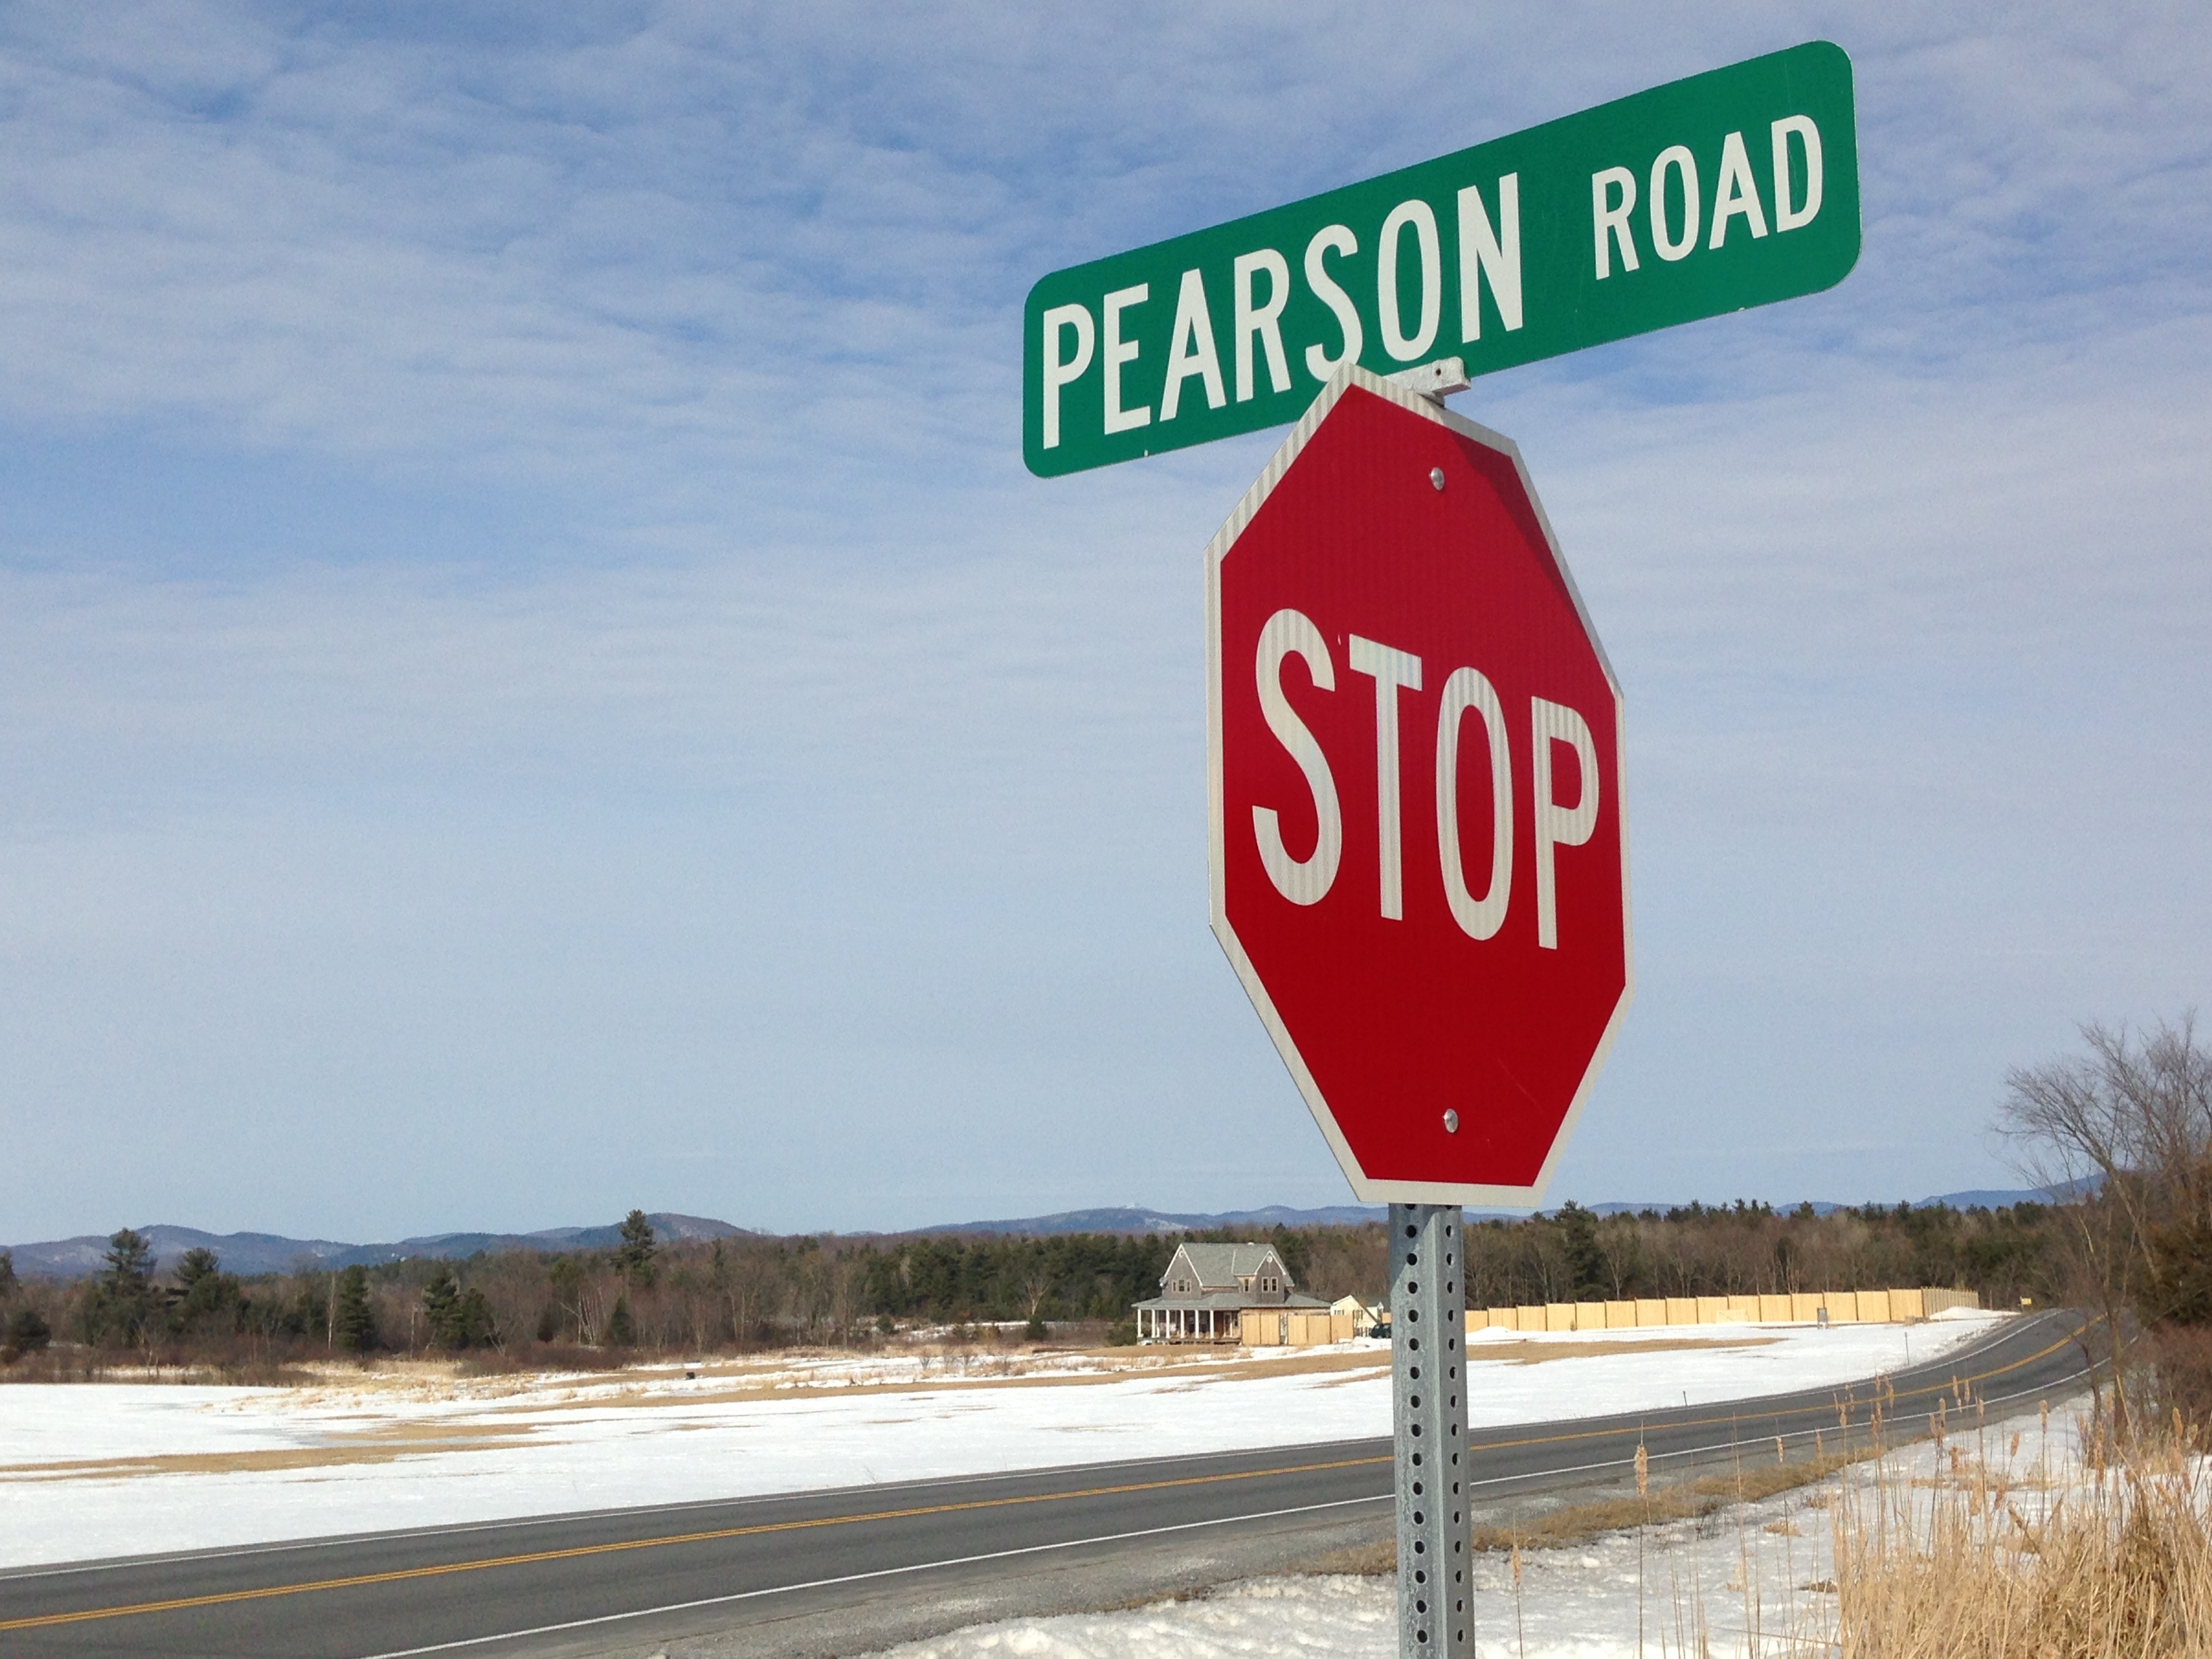
road, highway, advertising, sign, street sign, signage, lane, stop sign, infrastructure, traffic sign